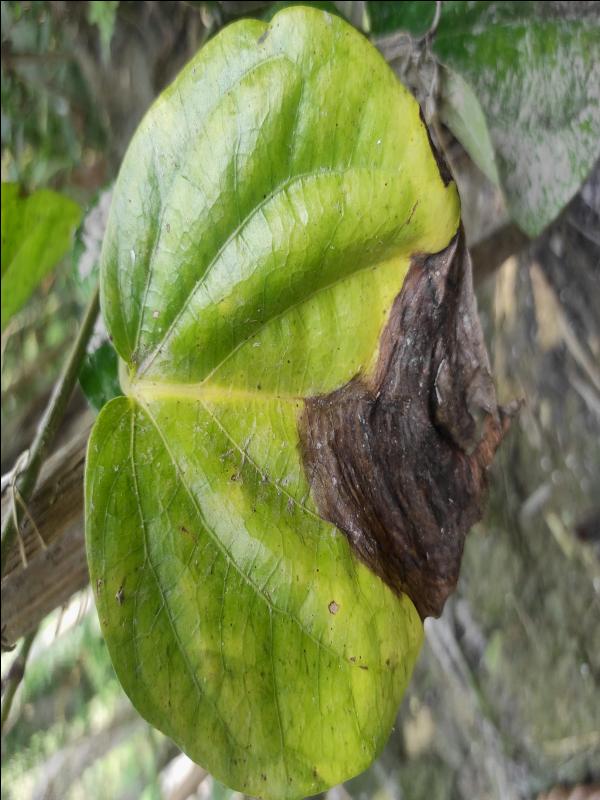
Label: Fungal_Brown_Spot_Disease